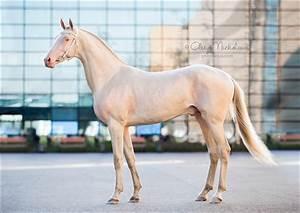
horse